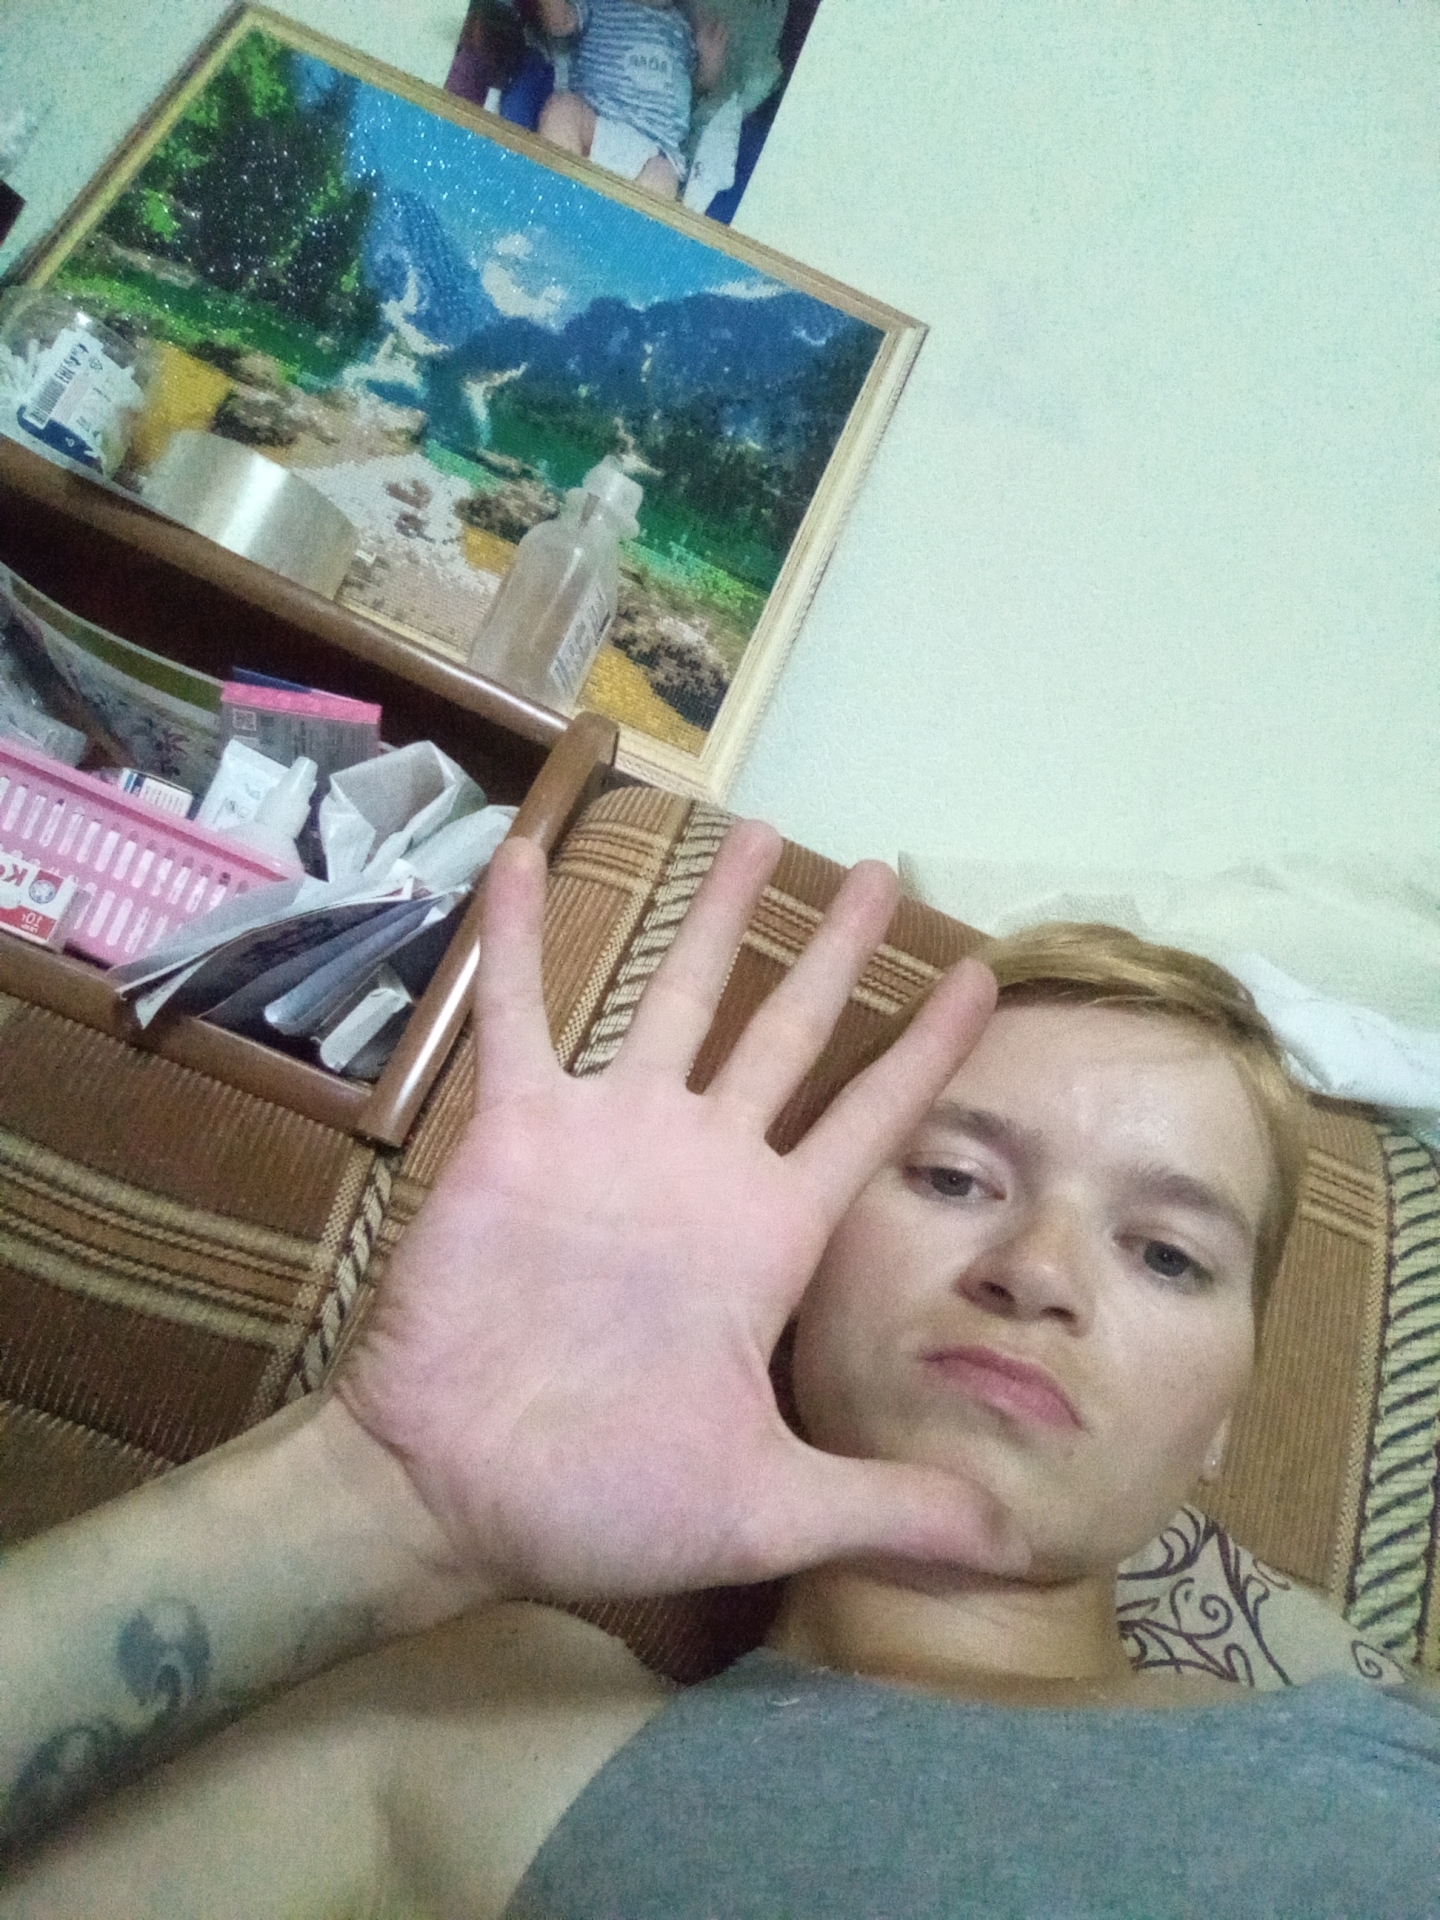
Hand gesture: palm